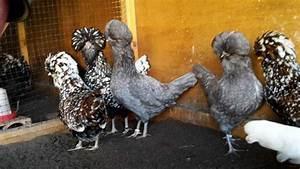
chicken